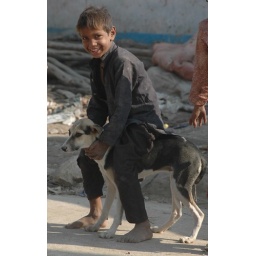
SUKKUR - boy plays with a doggy alongwith her friends in the dwelling of Sukkur.PHOTO BY JAHANGIR KHAN